Egyptian fruit bat

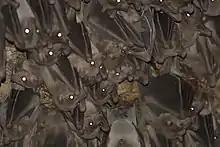
A colony of Egyptian fruit bats in a roost at Ha-Teomim cave in Israel

The Egyptian fruit bat is considered a medium-sized megabat. Adults have an average total body length of and an average wingspan of about . Its forearm length is and its thumb length is . Adults weigh . Males are larger than females and can be easily distinguished by their large scrotums and the prominent, stiff strands of hair around their throats. It has a dental formula of for a total of 34 teeth.